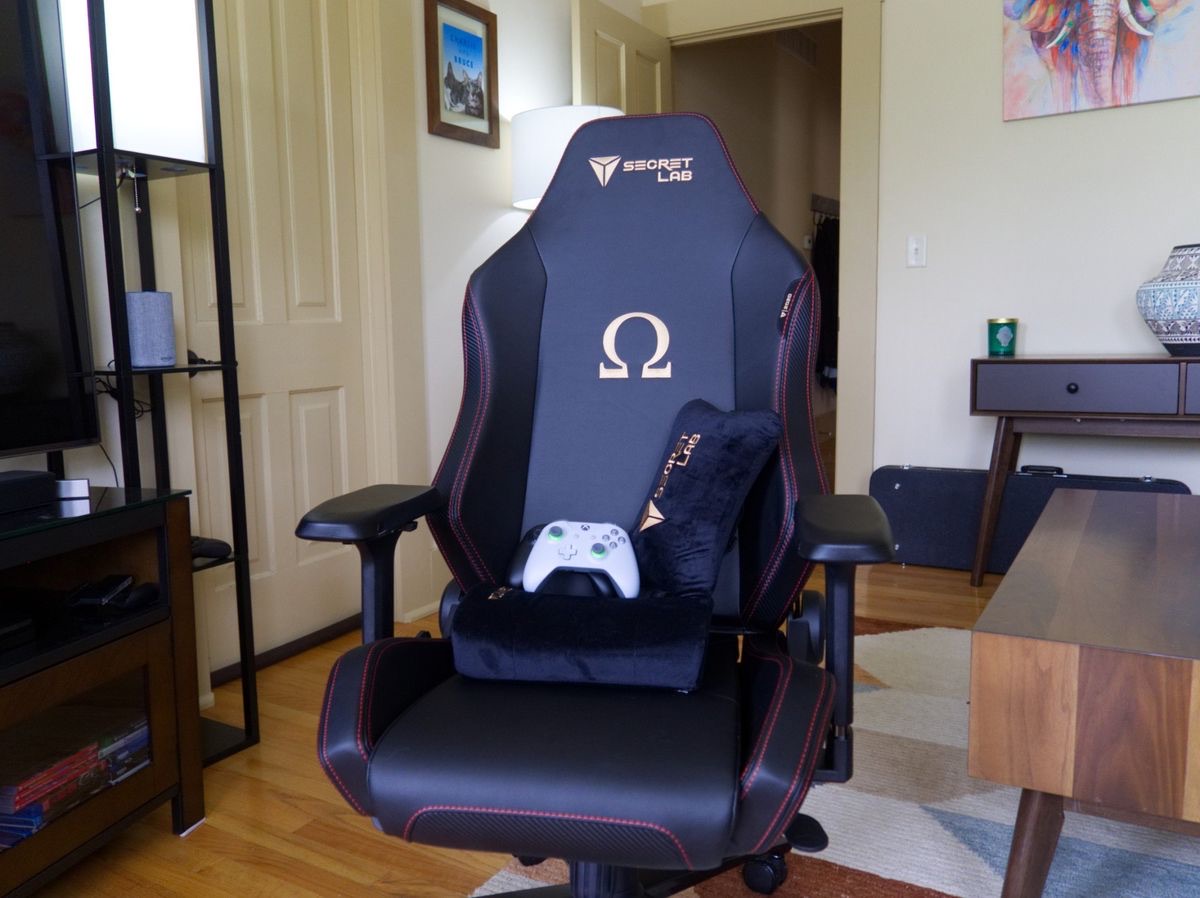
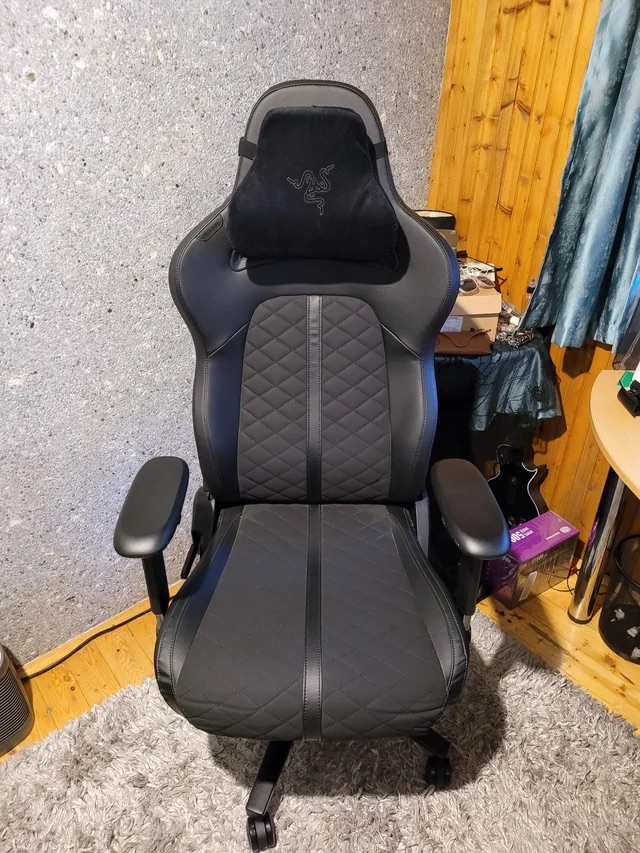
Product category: items_chair
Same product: no